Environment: real
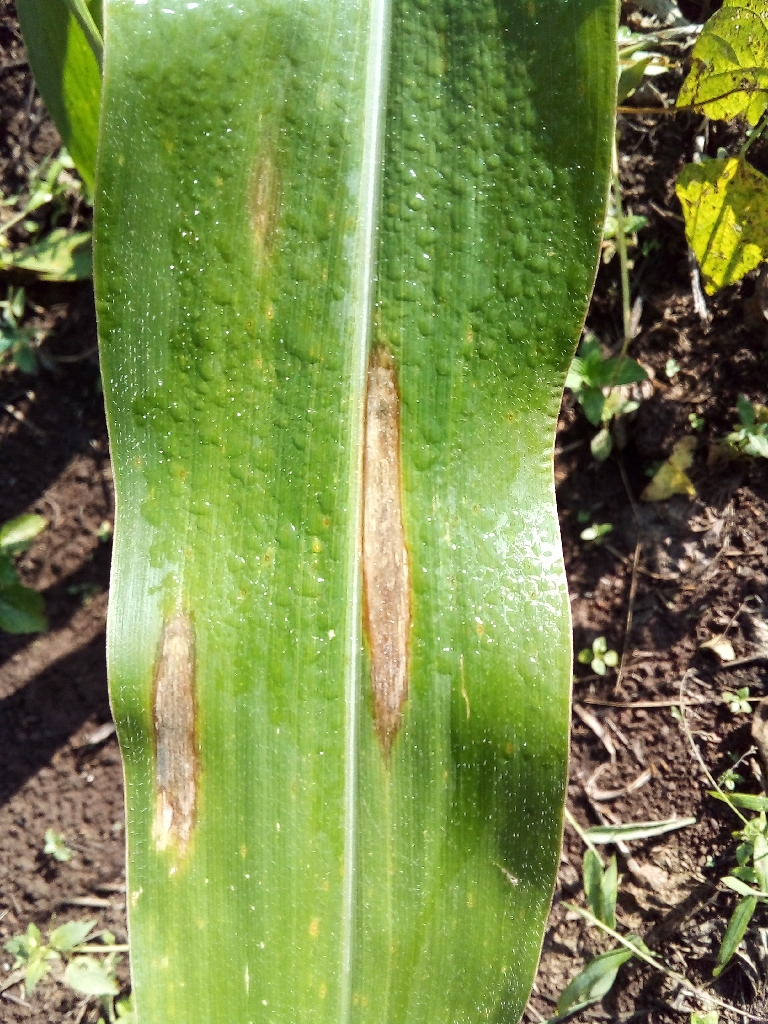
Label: northern_corn_leaf_blight